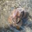
Label: cra